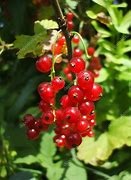
Label: redcurrant